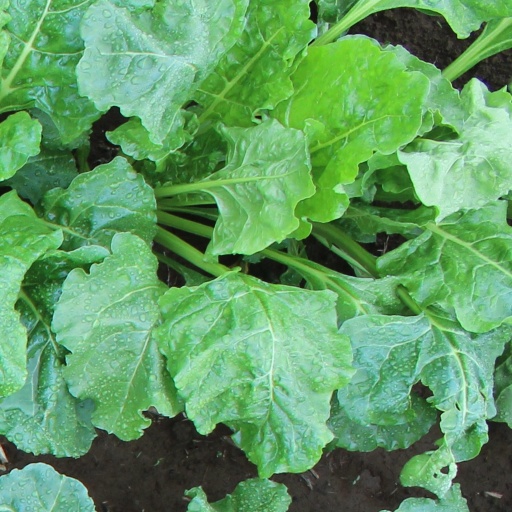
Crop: sugar beet